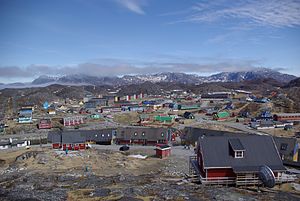
Paamiut
Paamiut i 2011
"Paamiut ""Ved mundingen"", dansk navn:Frederikshåb er en by i Vestgrønland, i Sermersooq Kommune. Paamiut ligger ved mundingen af fjorden Kuannersooq, hvilket afspejles i byens navn, der på grønlandsk betyder ""de der bor ved mundingen"".